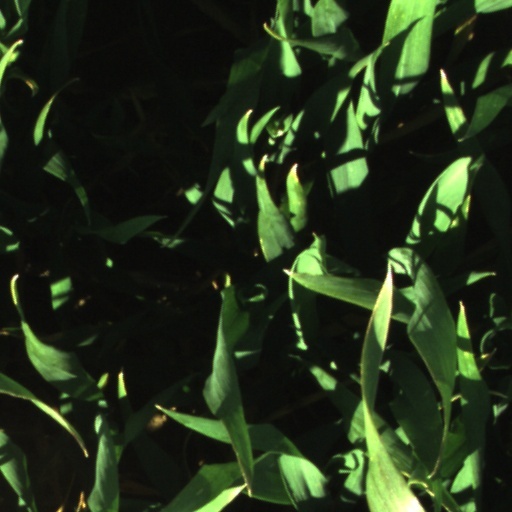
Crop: wheat